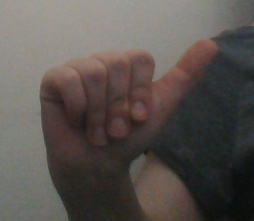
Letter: dhad